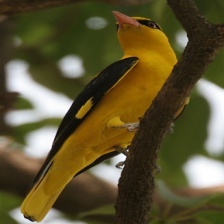
Species: EURASIAN GOLDEN ORIOLE
Scientific name: ORIOLUS ORIOLUS